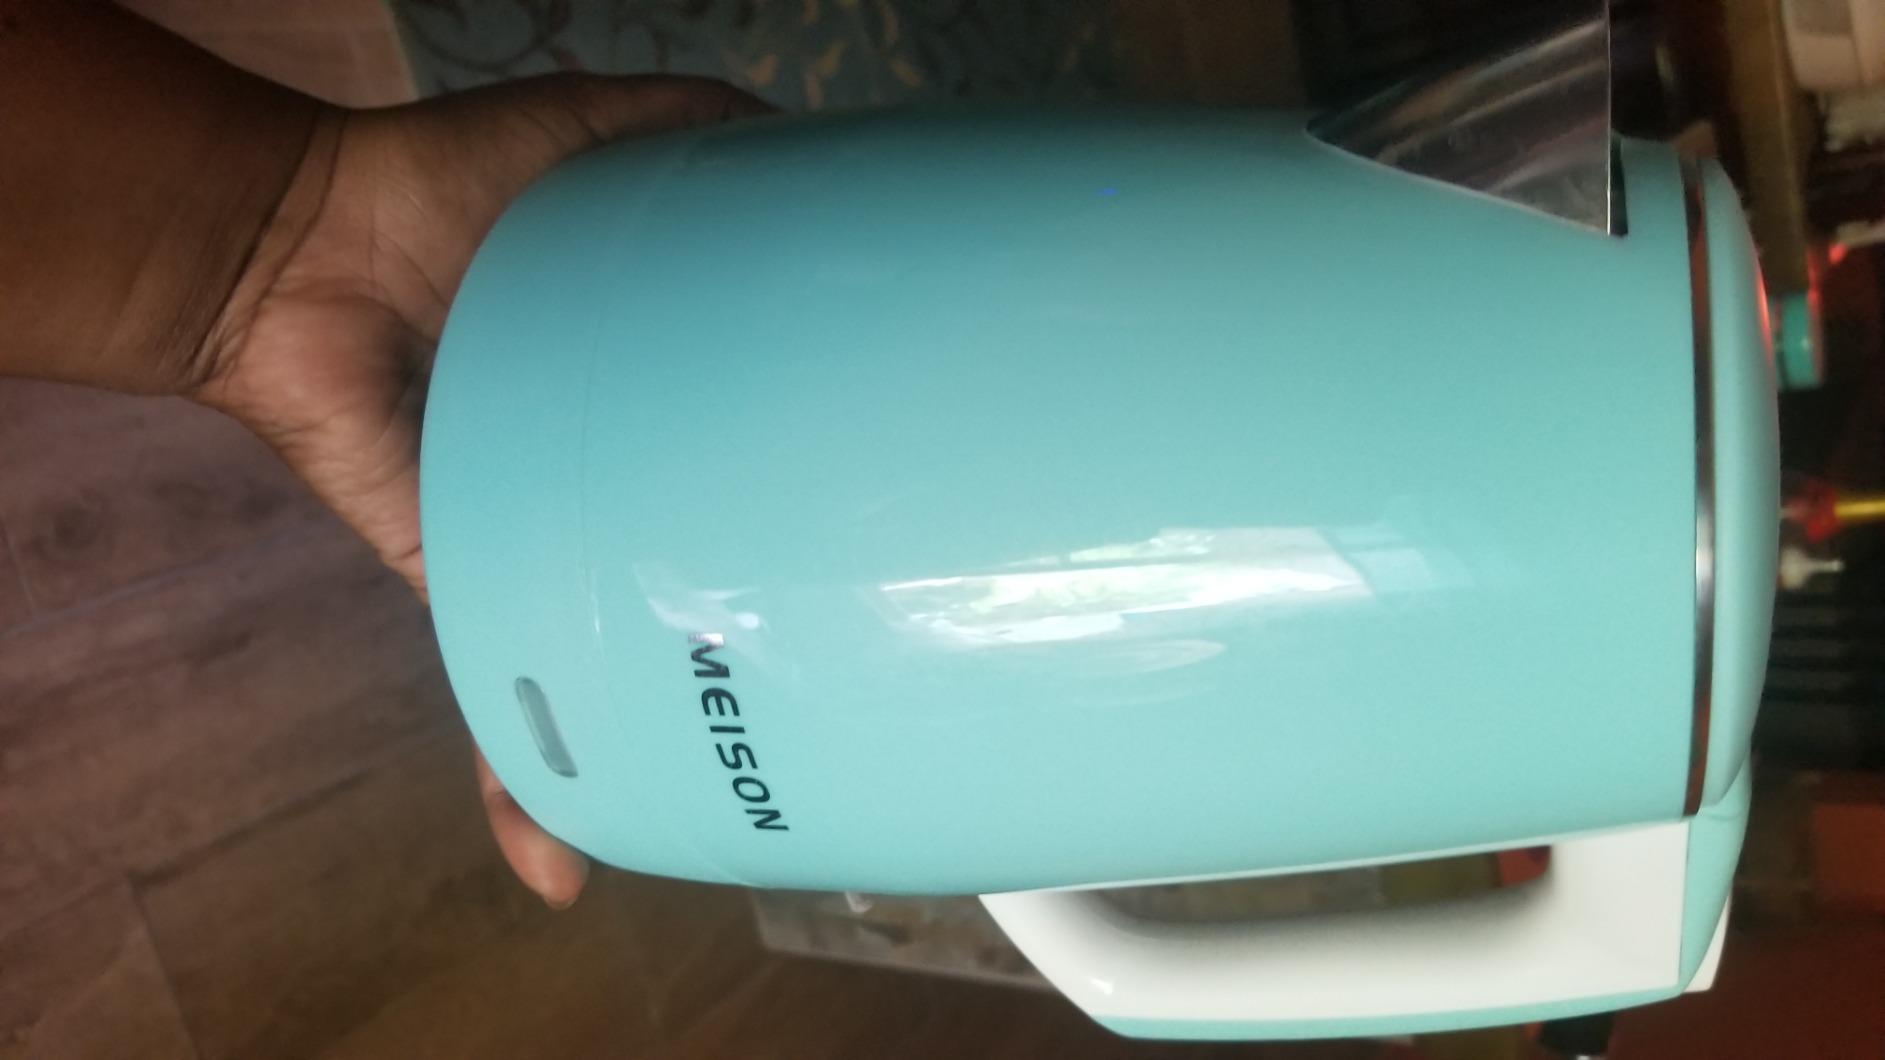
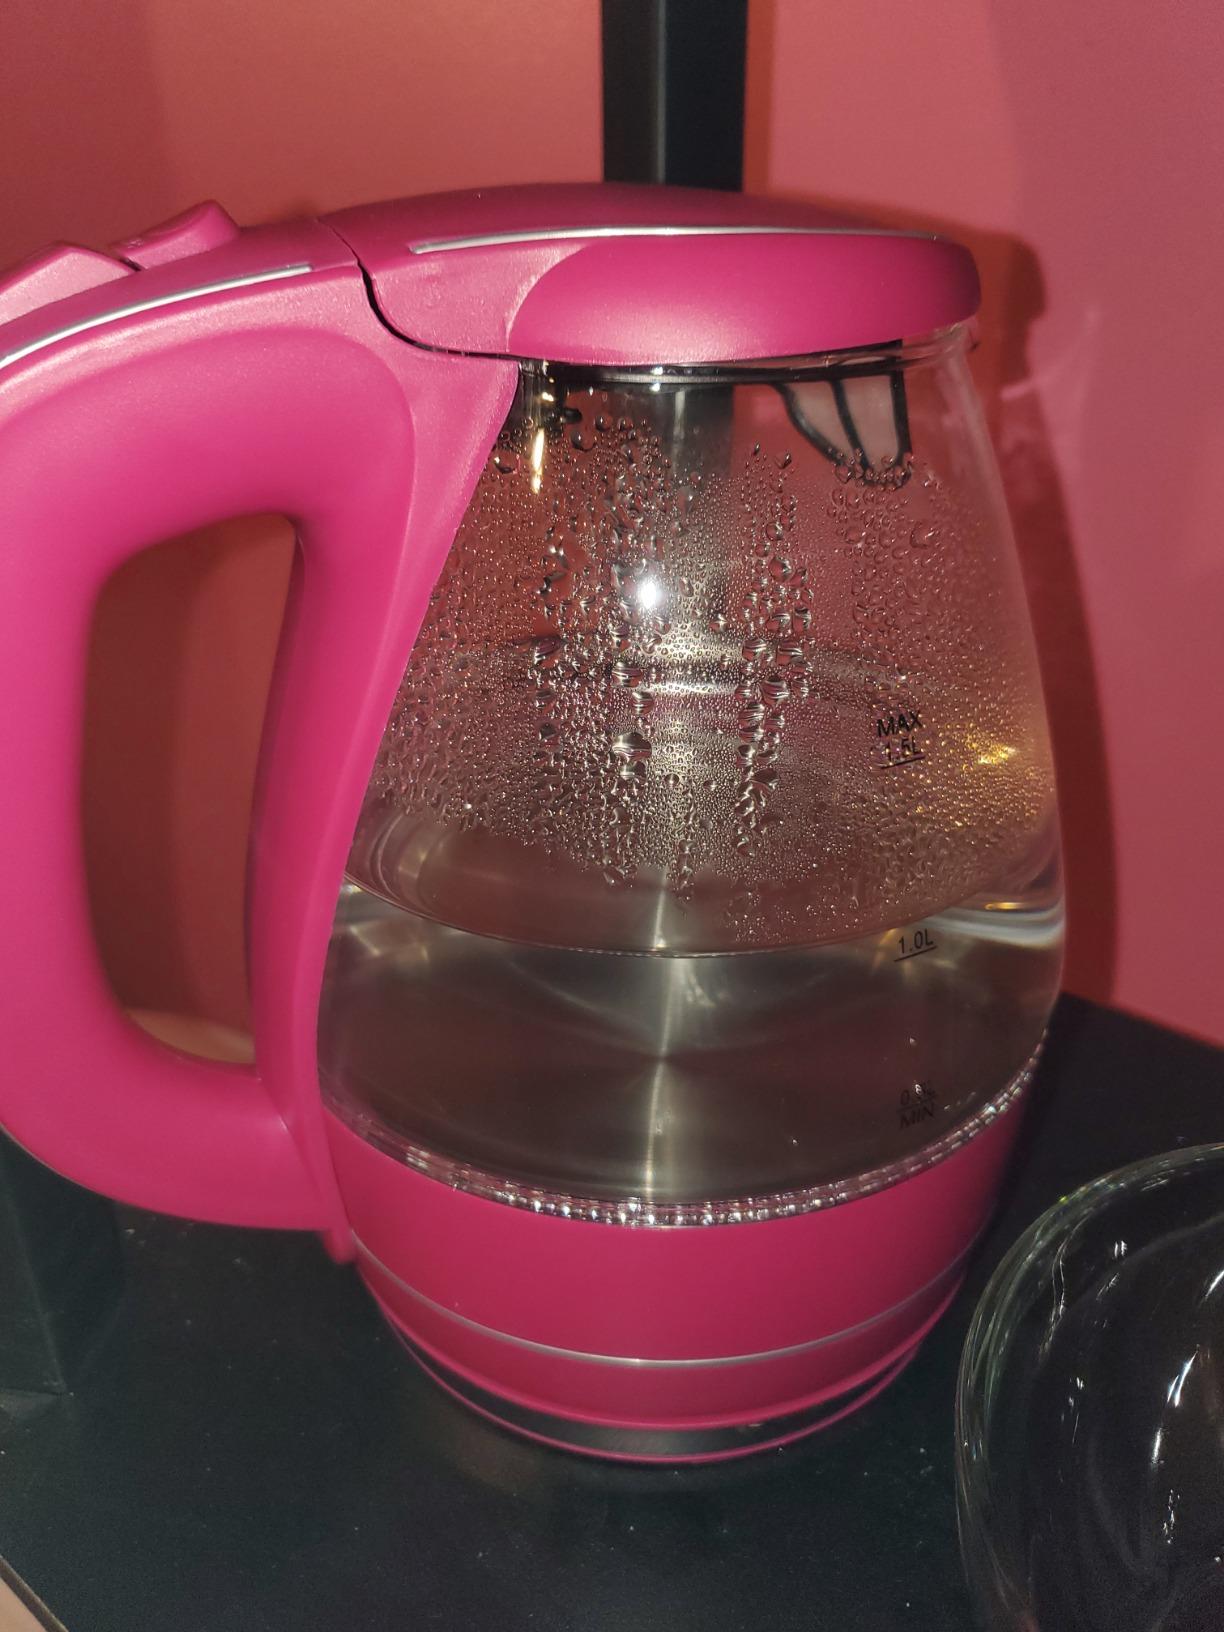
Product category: items_kettle
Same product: no